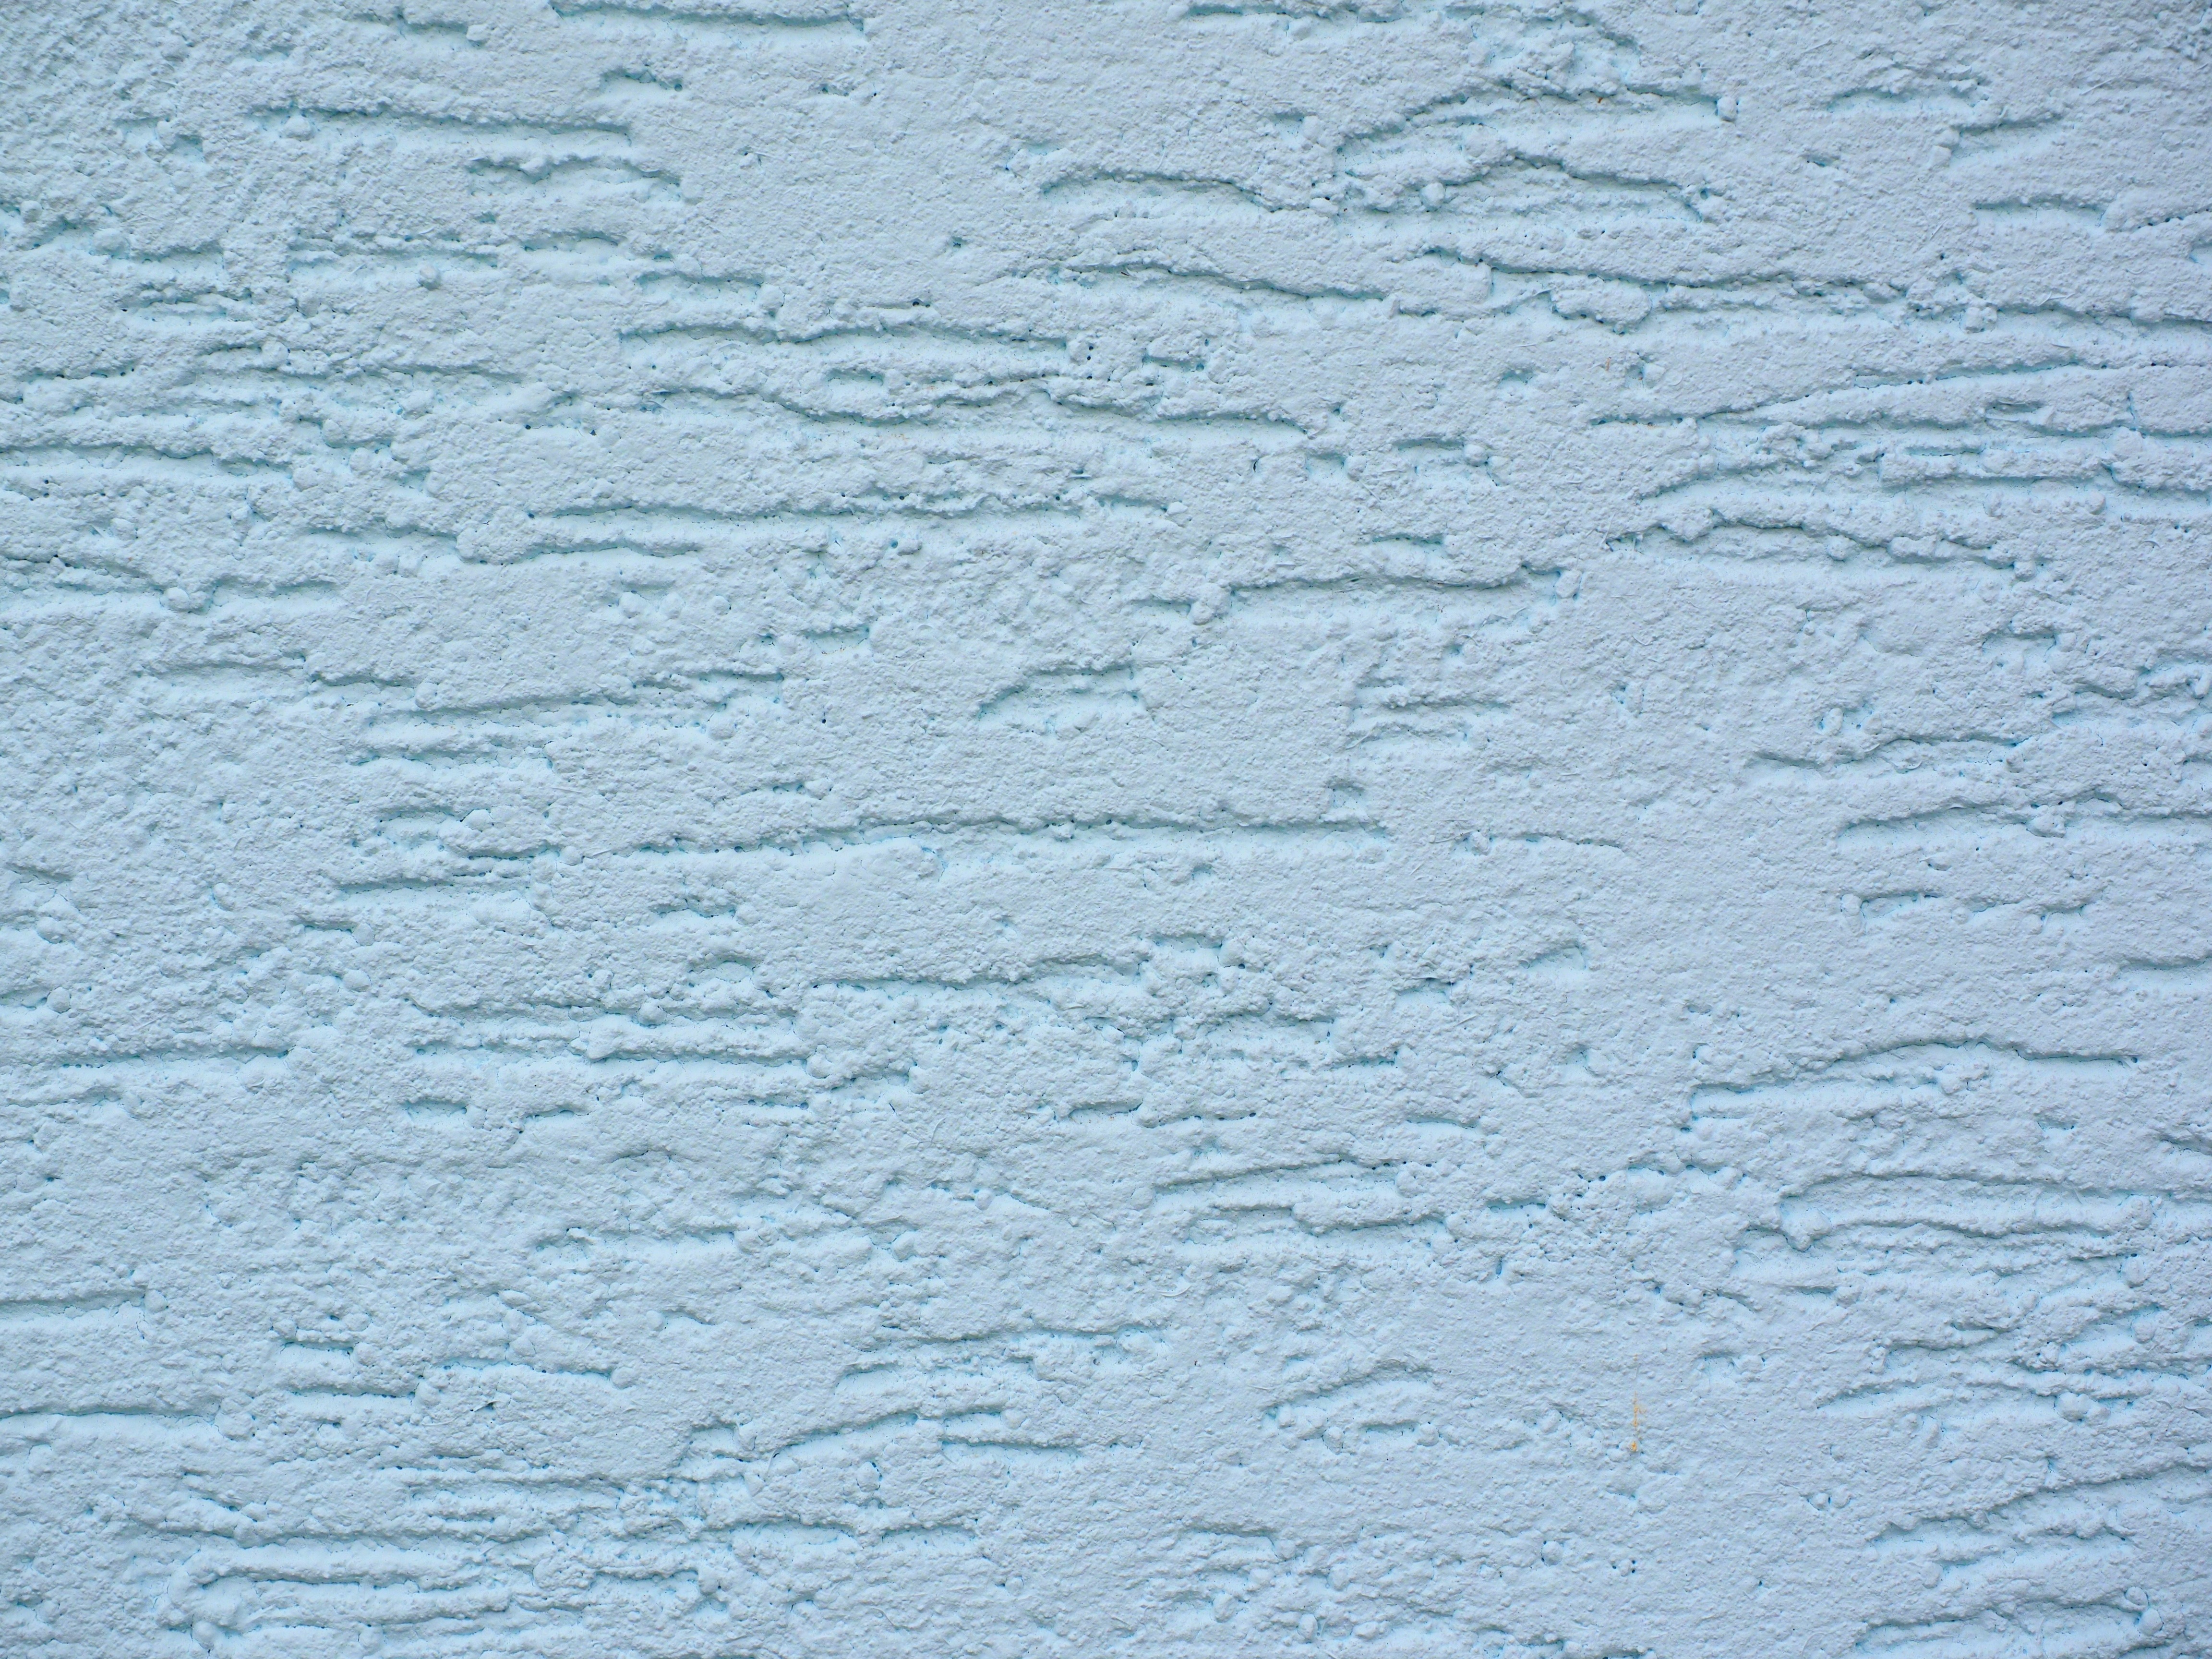
snow, structure, texture, floor, frost, wall, asphalt, ice, pattern, blue, background, protection, freezing, plaster, bluish, light blue, plastering mortar, exterior plaster, thermal insulation, water repellency, protective layer